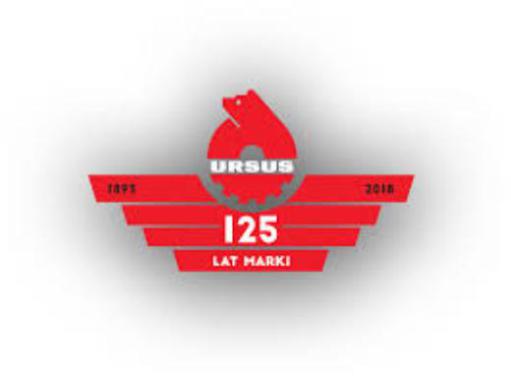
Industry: Others